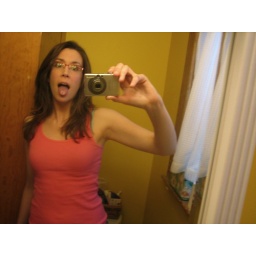
man i love taking pictures of myself in the yellow bathroom